Nana Foulland

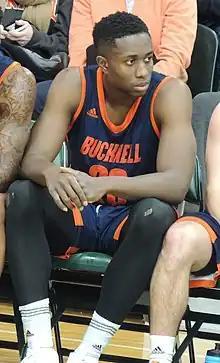
Foulland with Bucknell in January 2018

Nana F. Foulland (born October 21, 1995) is a former American professional basketball player who last played for Boulazac Basket Dordogne of LNB Pro B. He played college basketball for Bucknell University, where he was named Patriot League Player of the Year and Patriot Defensive Player of the Year in 2017.